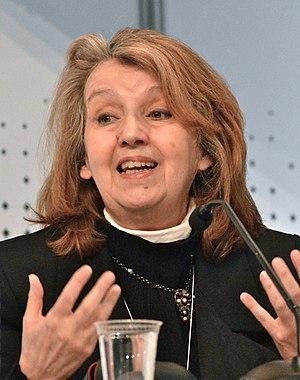
Hélé Béji au Salon international du livre de Québec 2017
Hélé Béji, née Hélé Ben Ammar le 1ᵉʳ avril 1948 à Tunis, est une écrivaine tunisienne.